Miami Hurricanes football

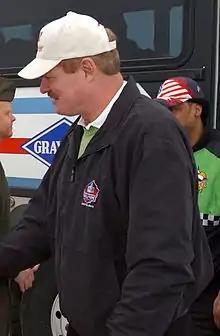
Ted Hendricks, 1990 Pro Football Hall of Fame inductee

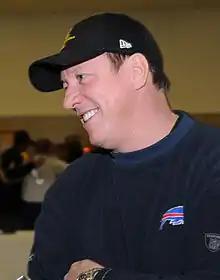
Jim Kelly, 2002 Pro Football Hall of Fame inductee

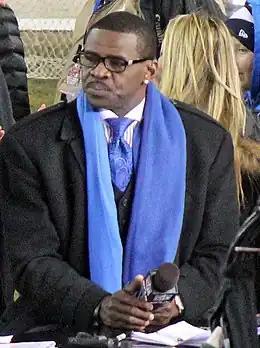
Michael Irvin, 2007 Pro Football Hall of Fame inductee

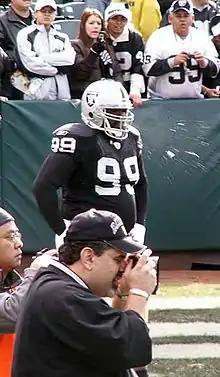
Warren Sapp, 2013 Pro Football Hall of Fame inductee

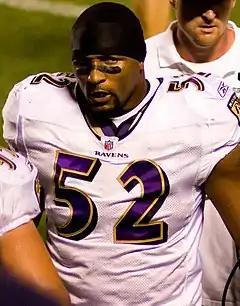
Ray Lewis, 2018 Pro Football Hall of Fame inductee

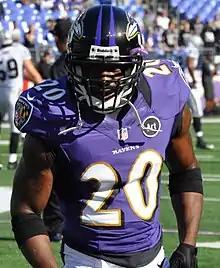
Ed Reed, 2019 Pro Football Hall of Fame inductee

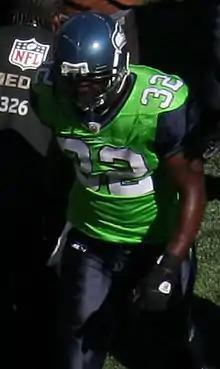
Edgerrin James, 2020 Pro Football Hall of Fame inductee

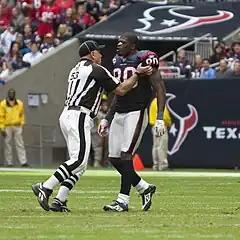
Andre Johnson, 2024 Pro Football Hall of Fame inductee

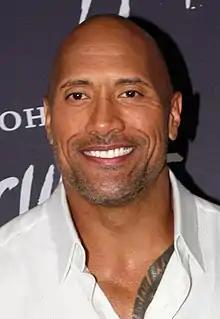
Actor and WWE pro wrestler Dwayne "The Rock" Johnson was a defensive lineman on the 1991 national championship team.

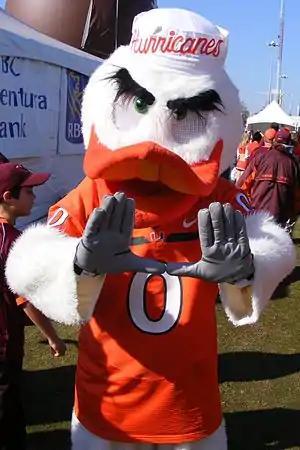
Sebastian the Ibis, the Miami Hurricanes' mascot

As of 2024, eleven players and coaches with the Miami Hurricanes have been inducted to the College Football Hall of Fame: